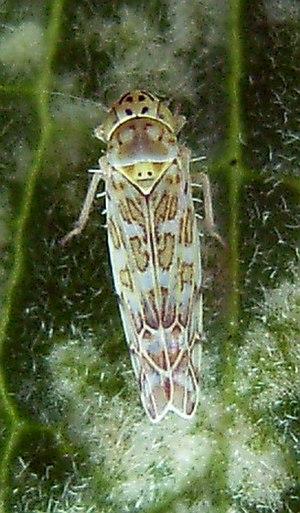
Les Typhlocybinae sont une sous-famille d'insectes de l'ordre des hémiptères, de la famille des Cicadellidae.